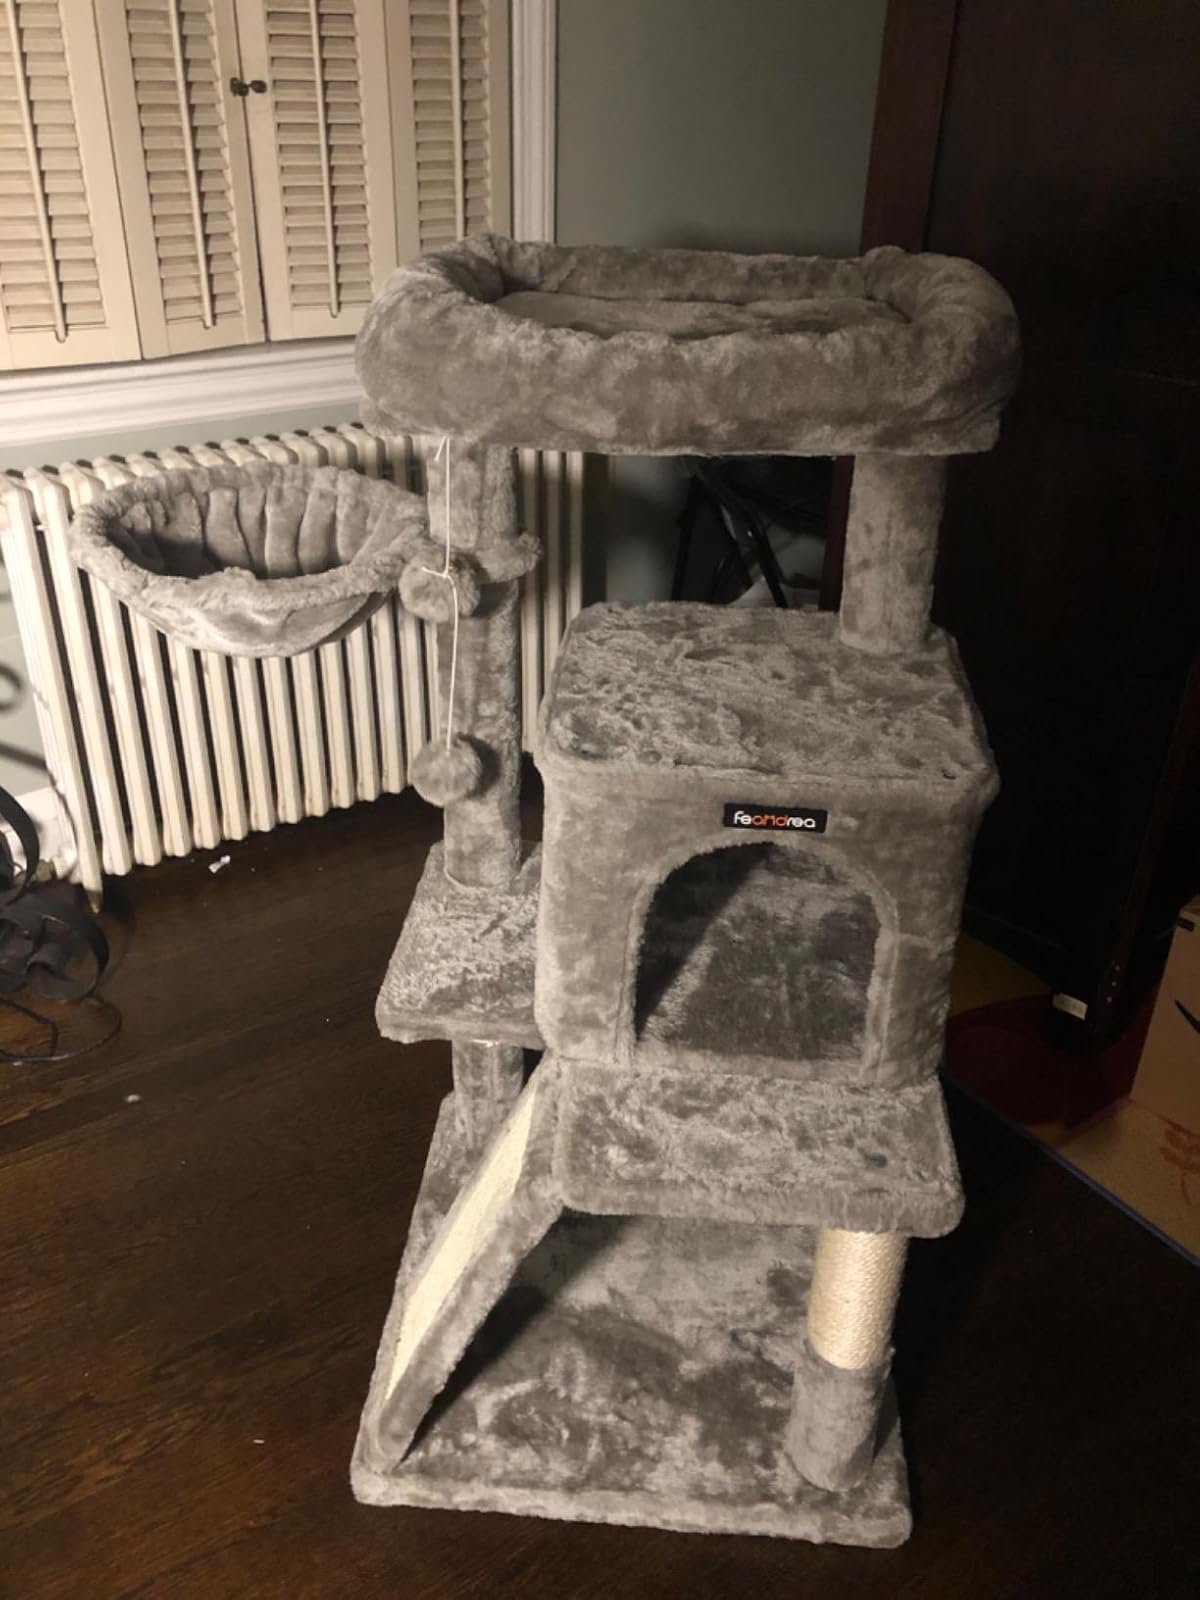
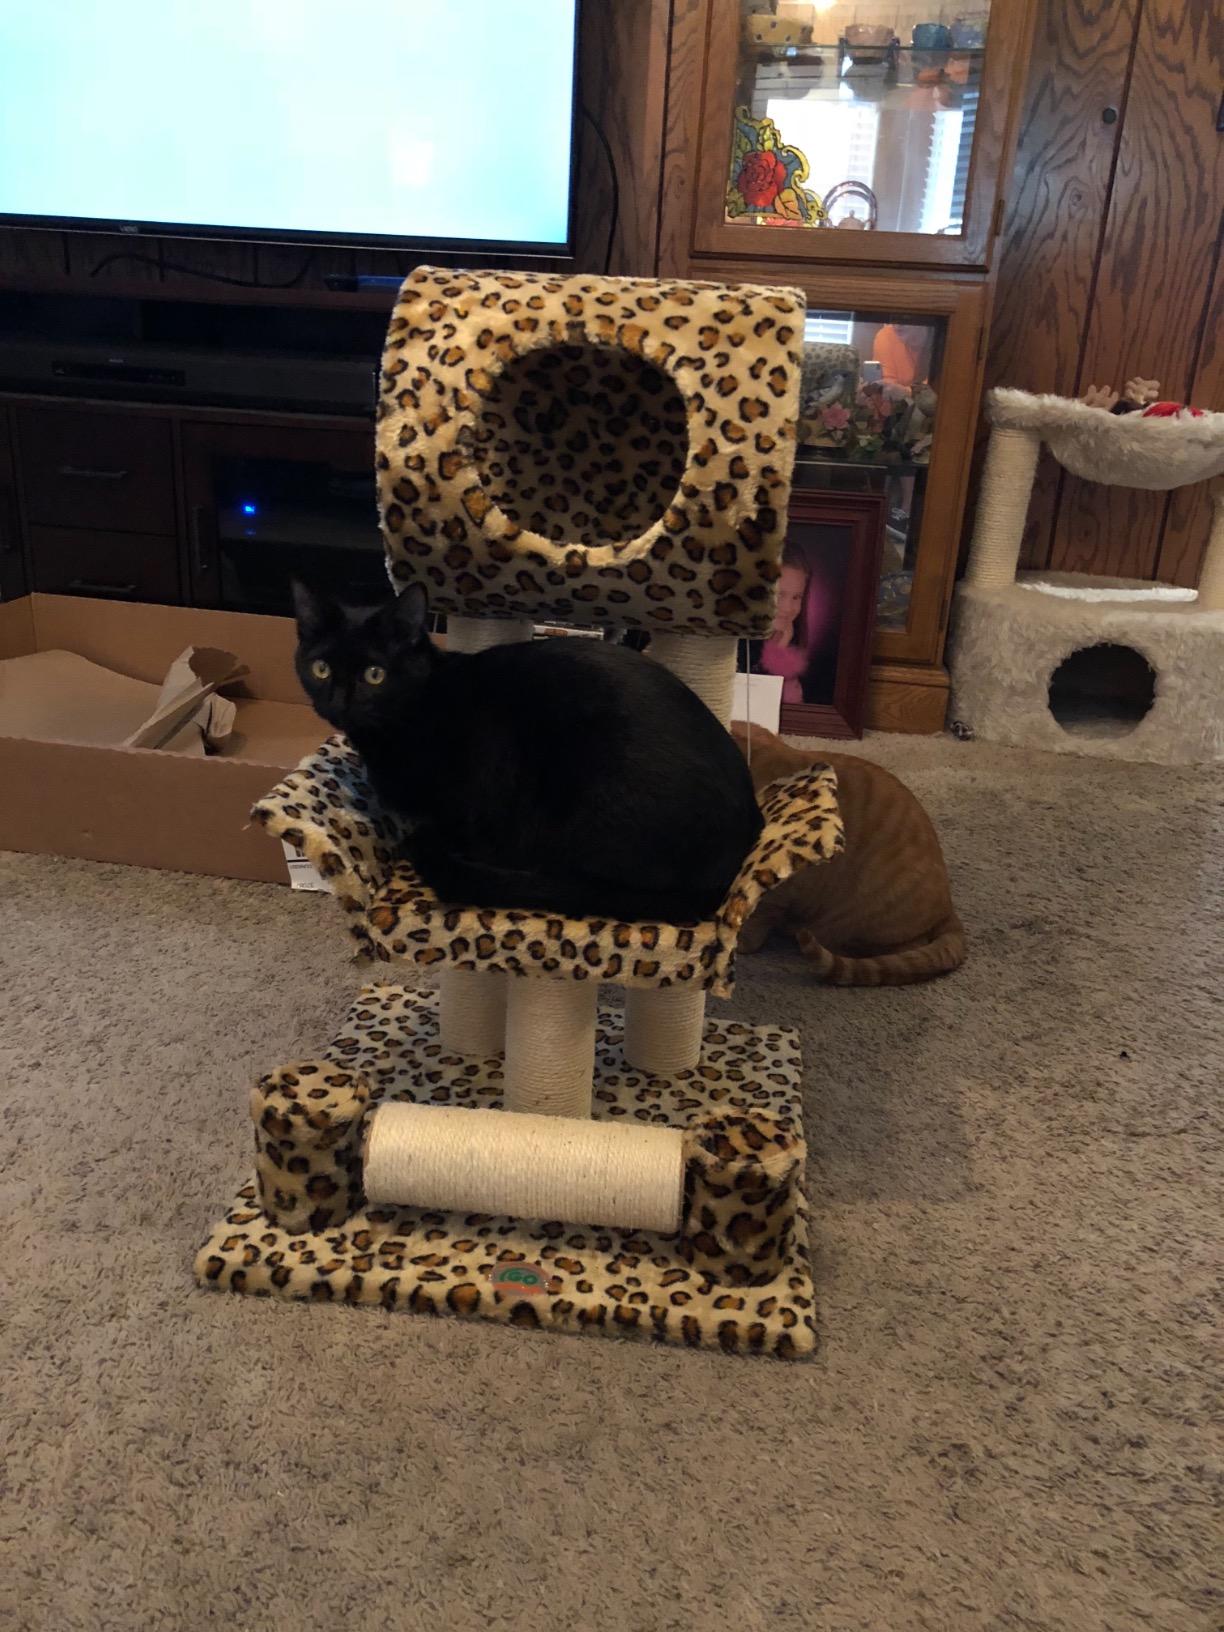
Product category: items_cat tree
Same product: no